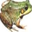
Label: frog